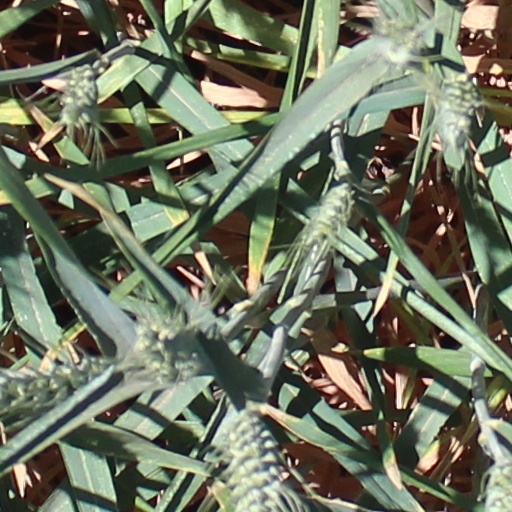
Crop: wheat